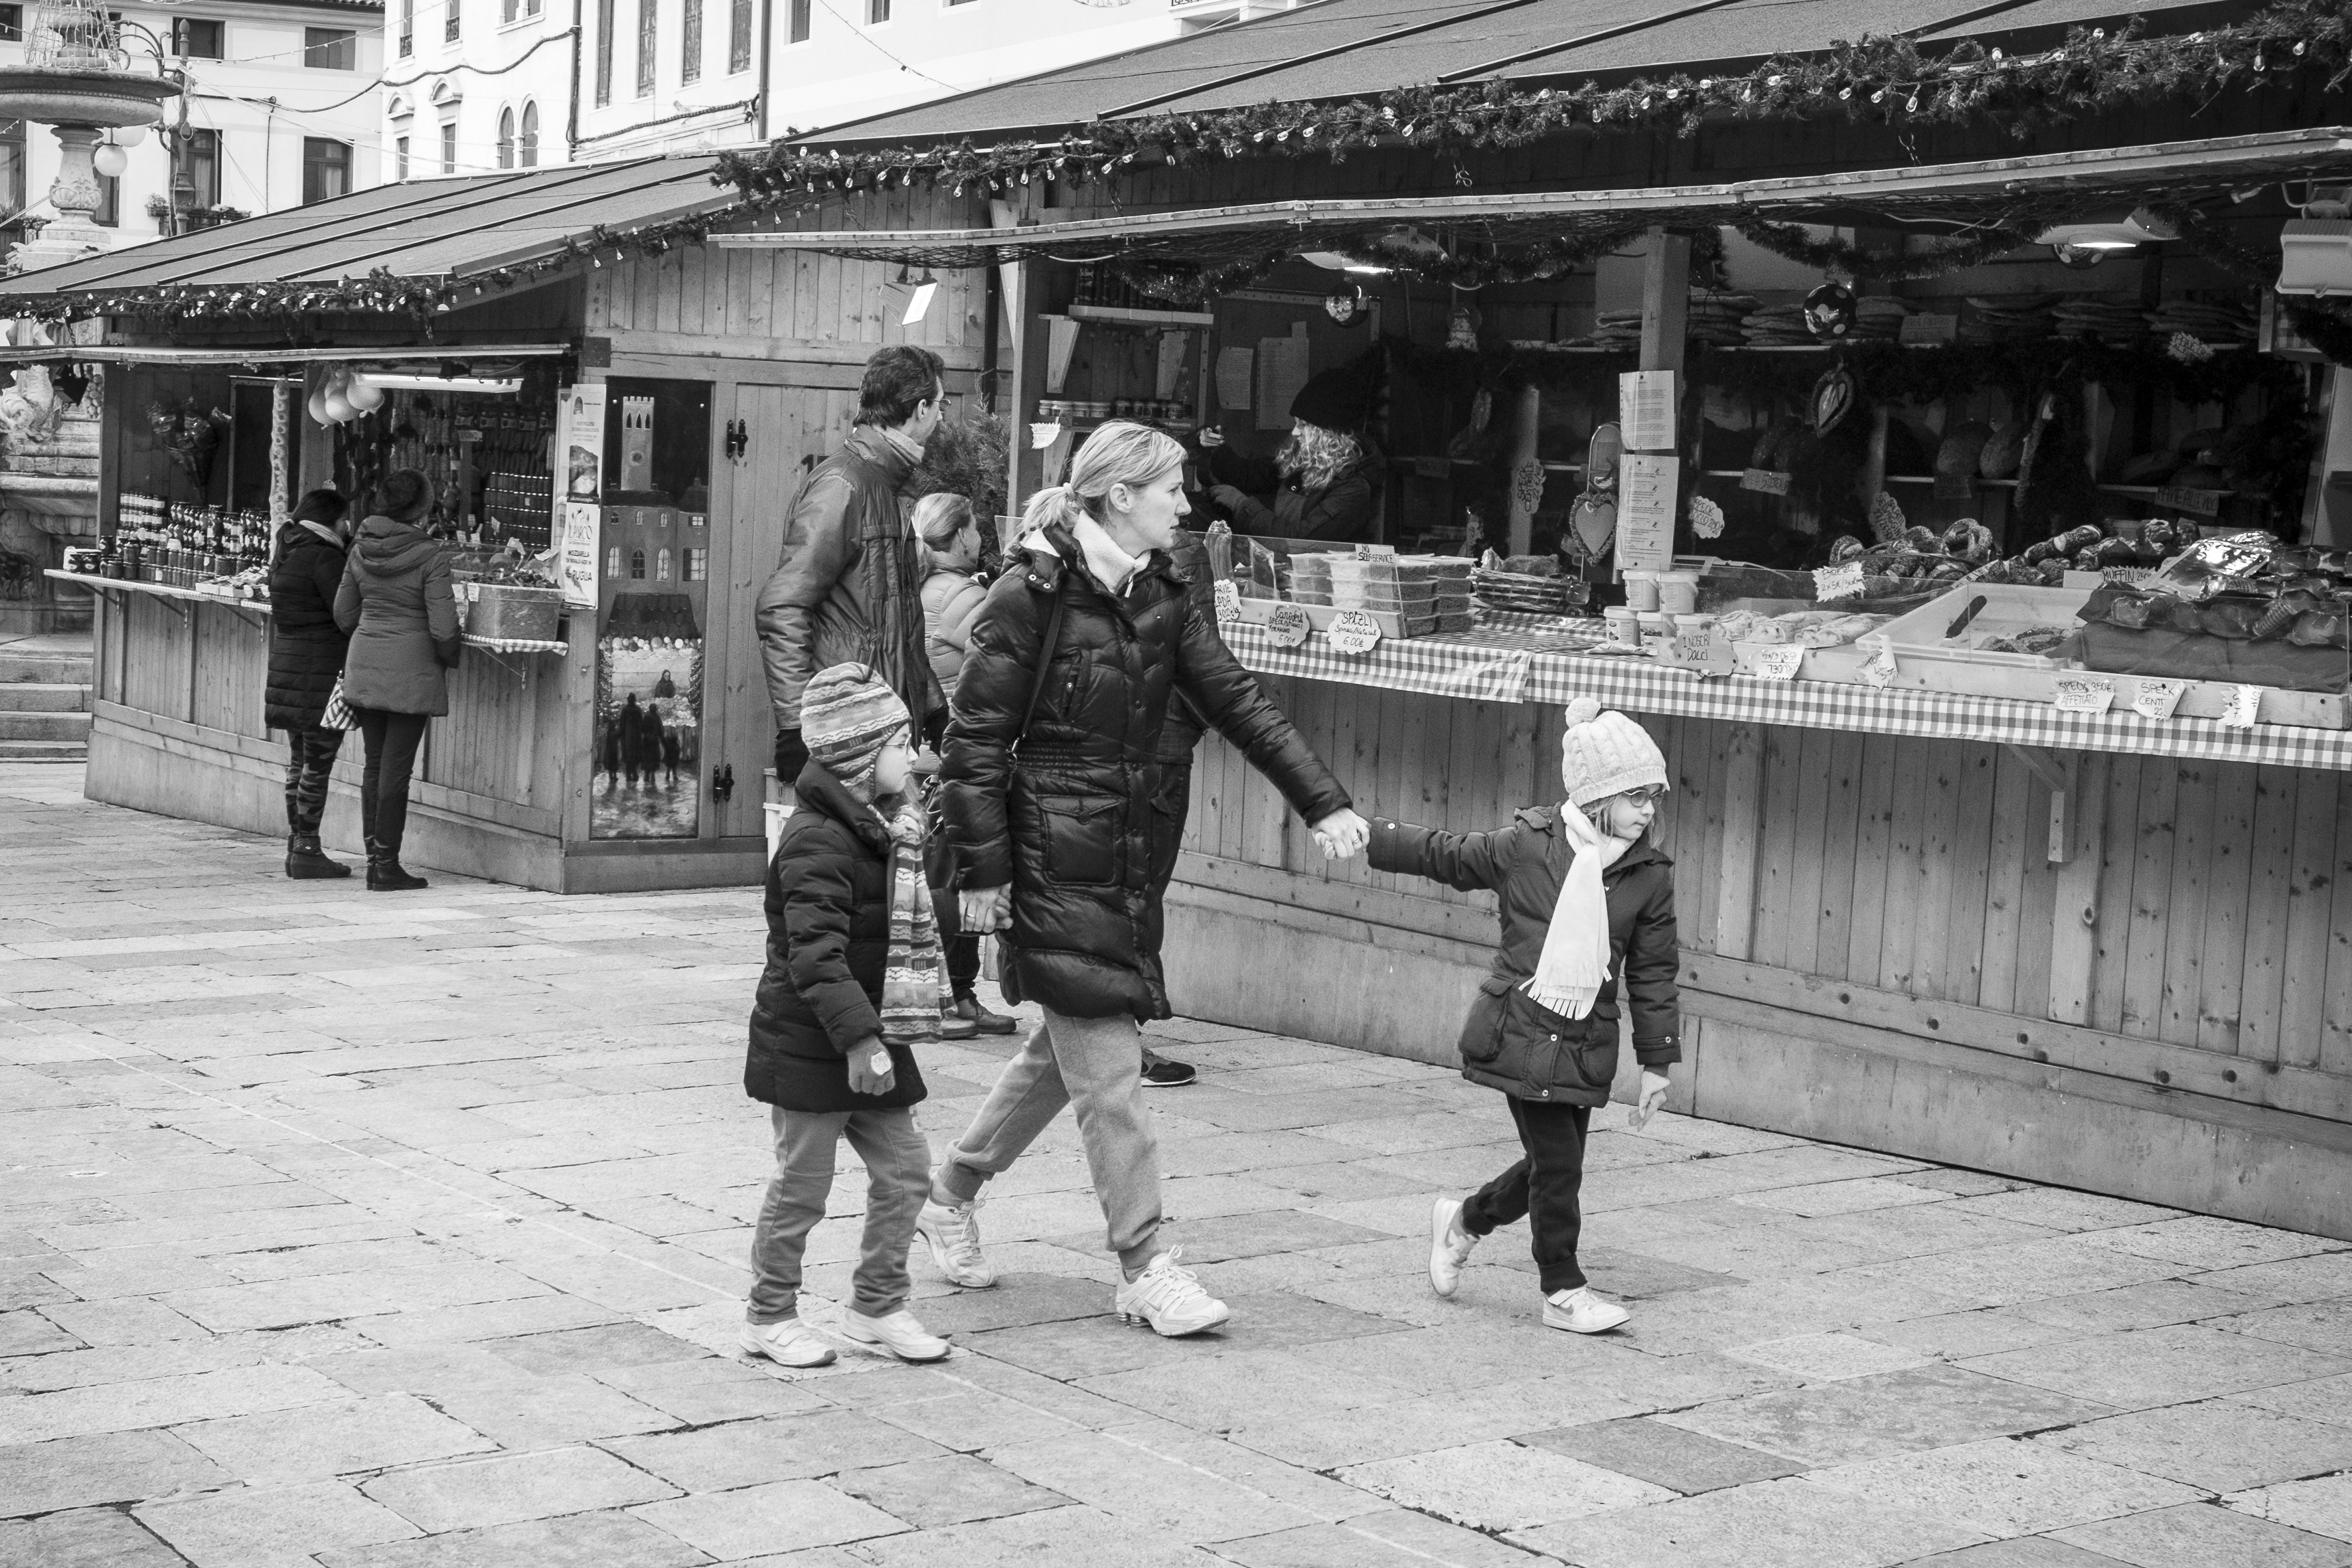
pedestrian, black and white, people, road, street, urban, crowd, travel, fujifilm, italy, monochrome, bw, blackandwhite, blackwhite, temple, infrastructure, photograph, snapshot, noiretblanc, image, fuji, fujix, fujixe1, bassanodelgrappa, monochrome photography